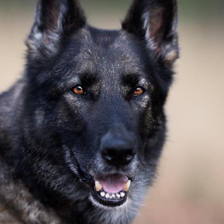
Label: animals